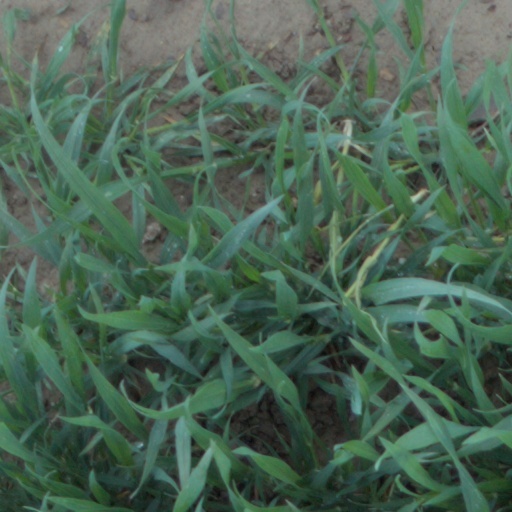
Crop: wheat